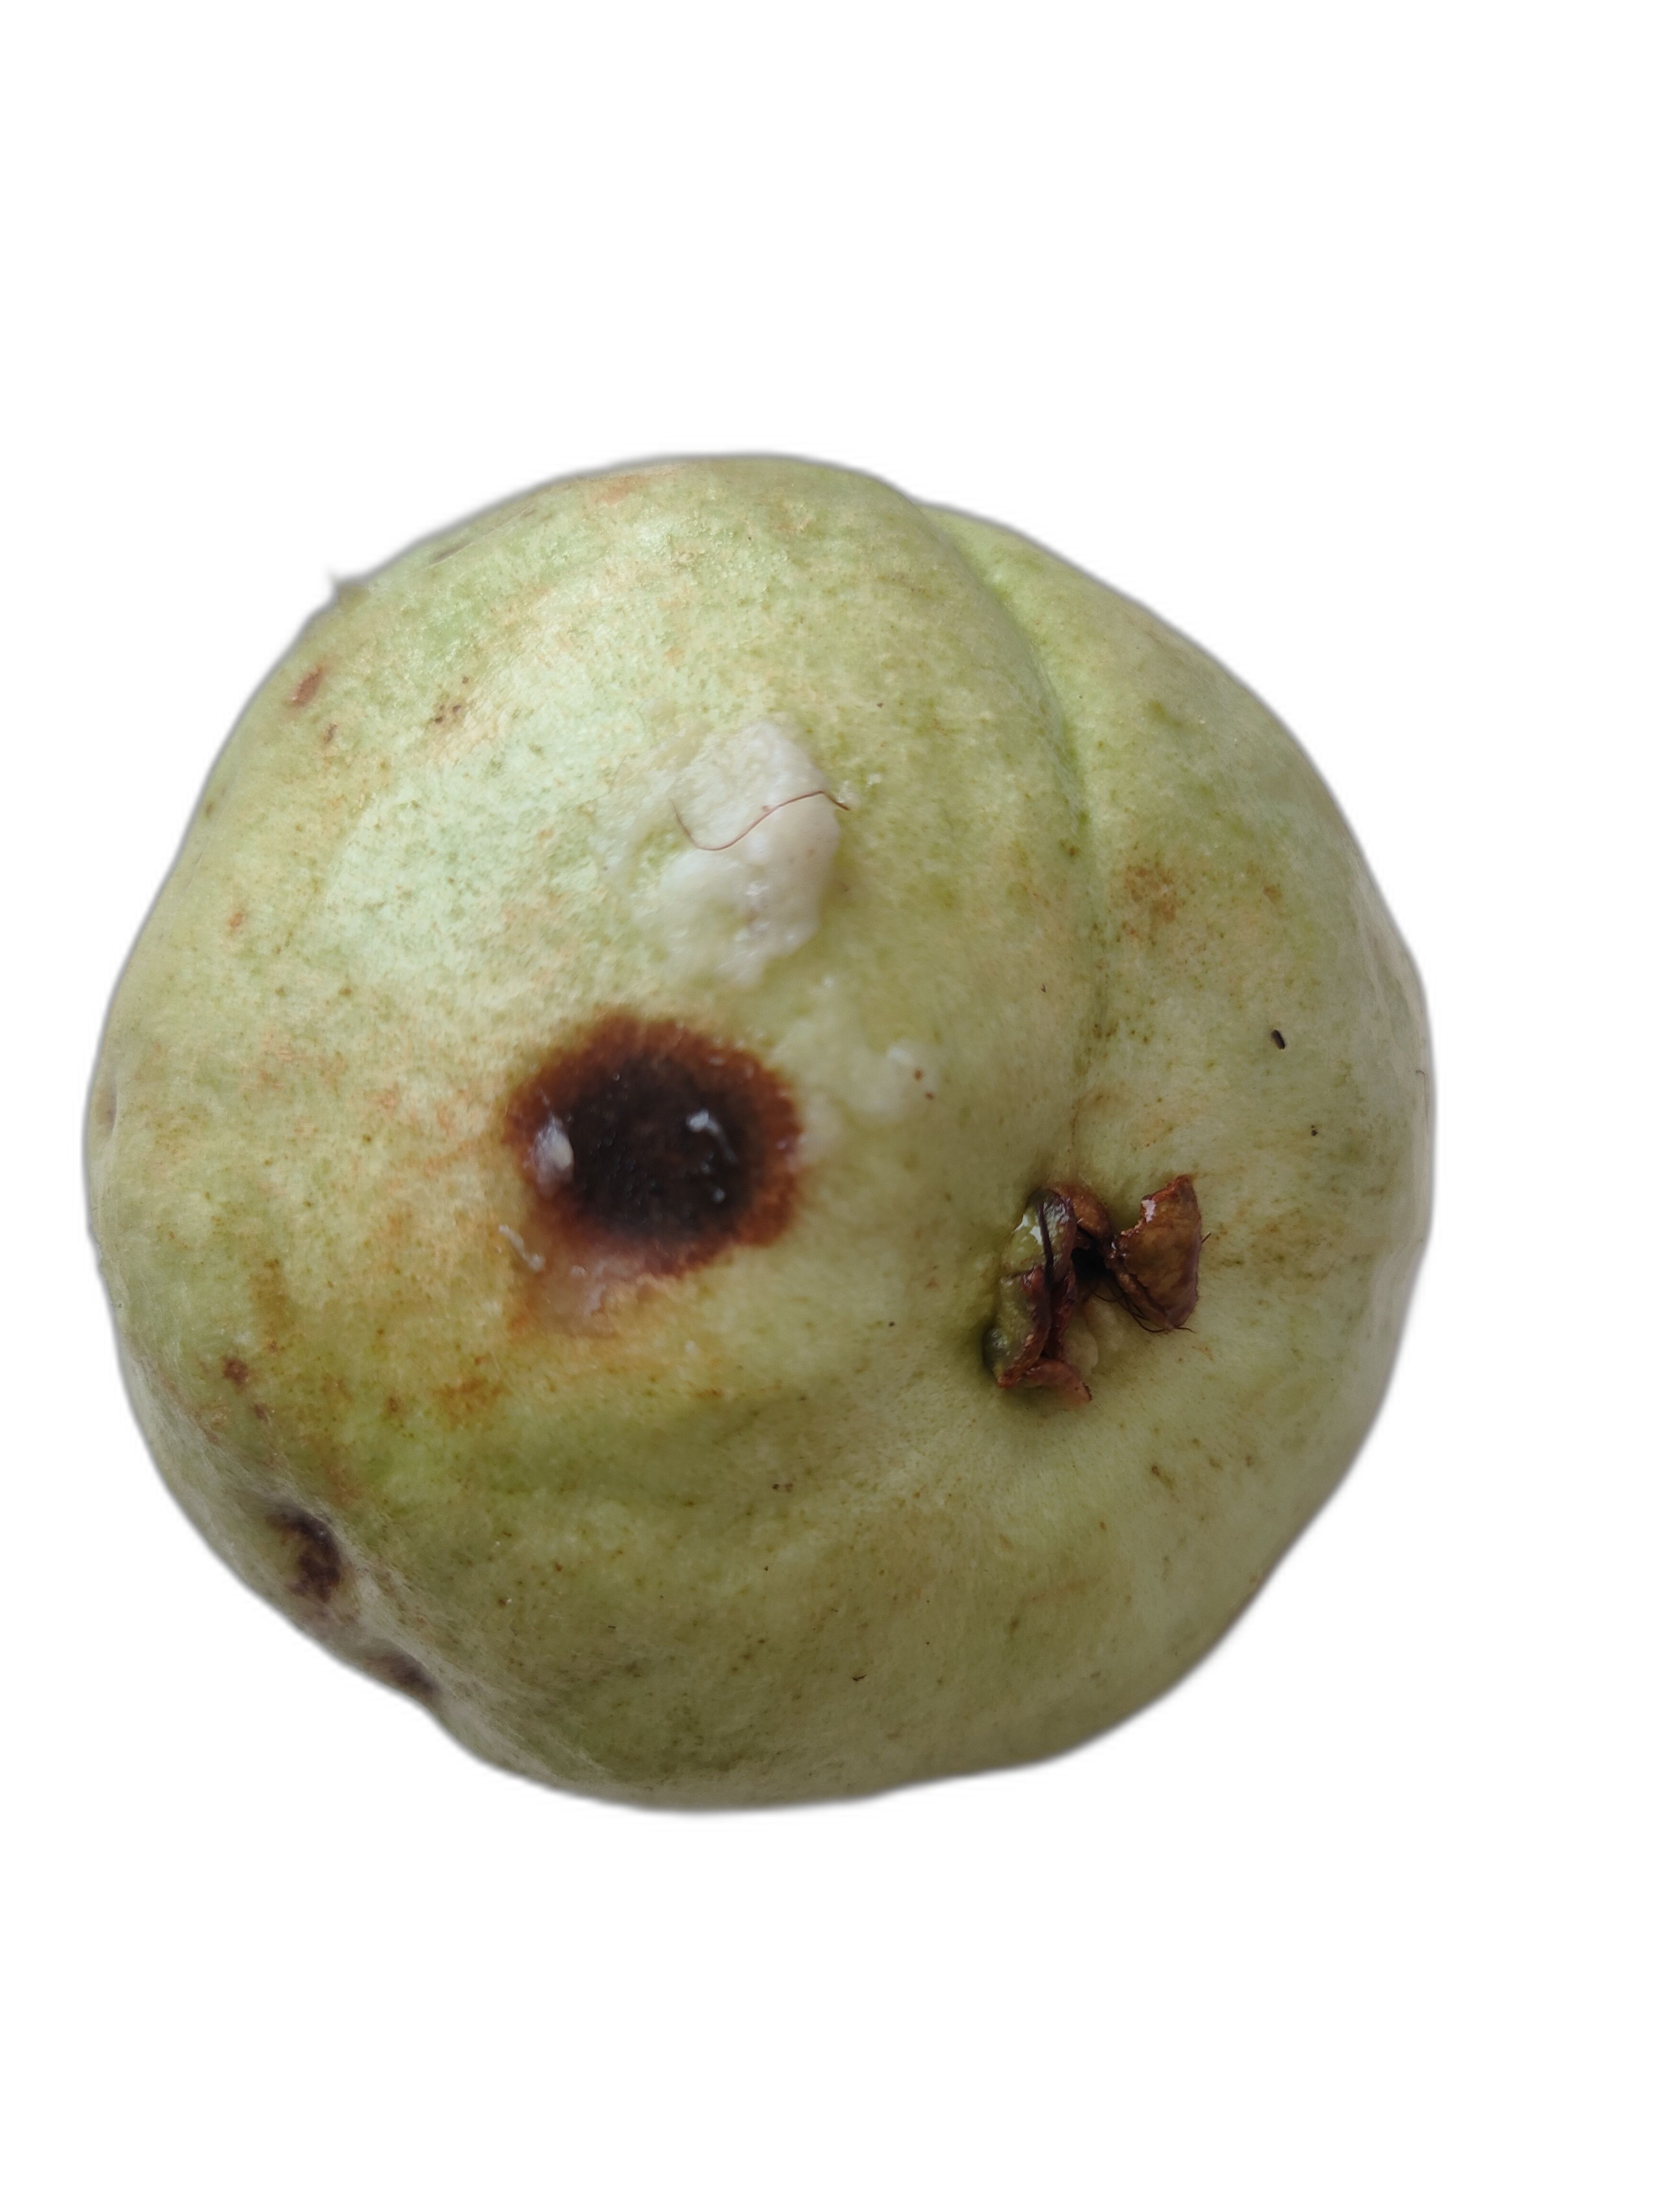
Plant part: fruit
Disease: Anthracnose